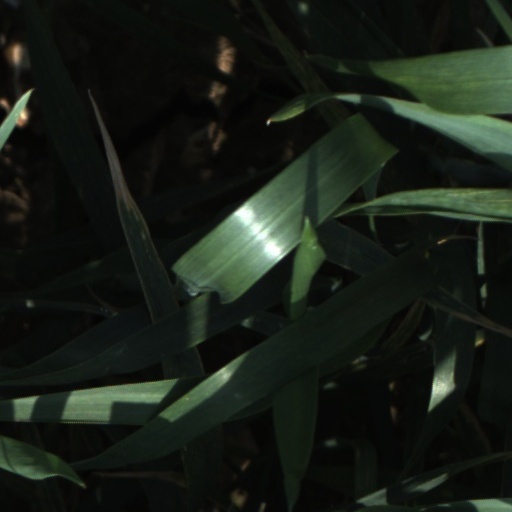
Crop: wheat